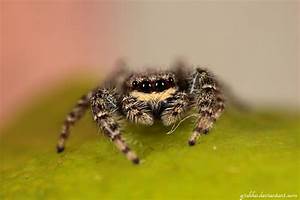
Label: spider